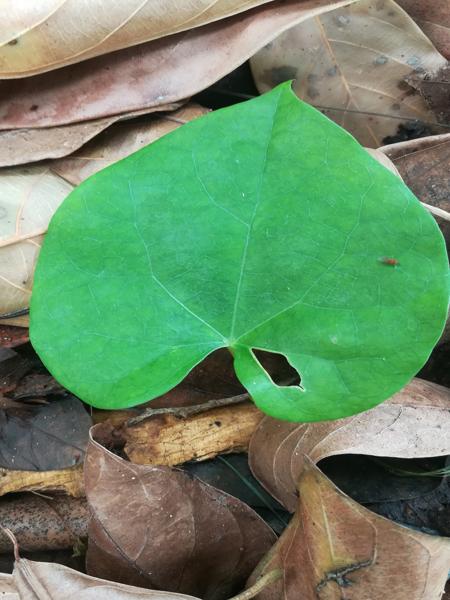
Plant: Amruthaballi